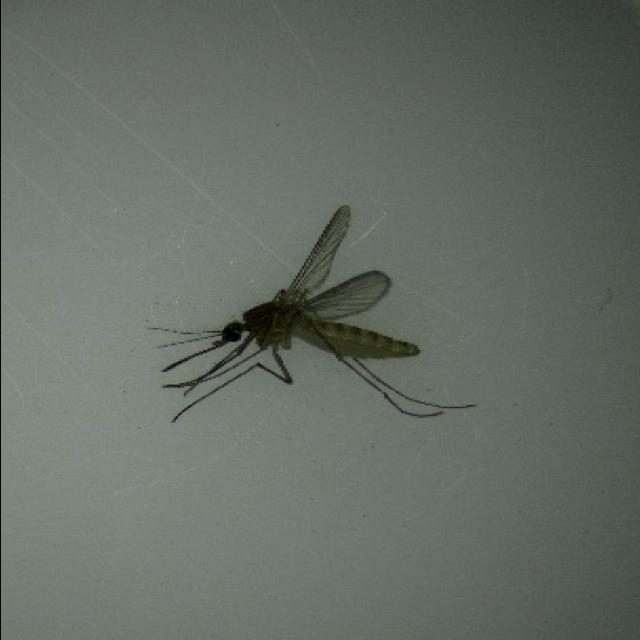
Species: culex_pipiens